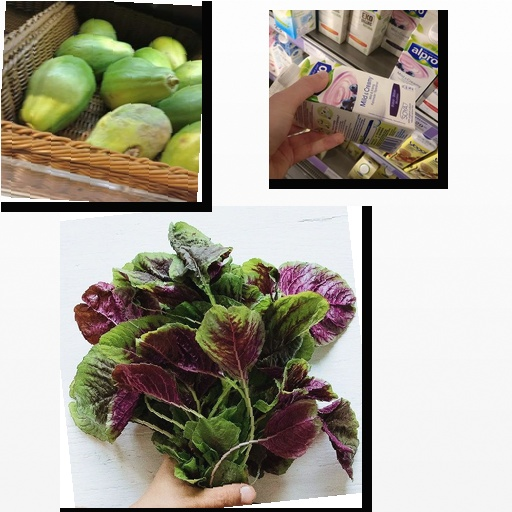
Food items: papaya, amaranth, soyghurt